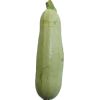
Label: zucchini